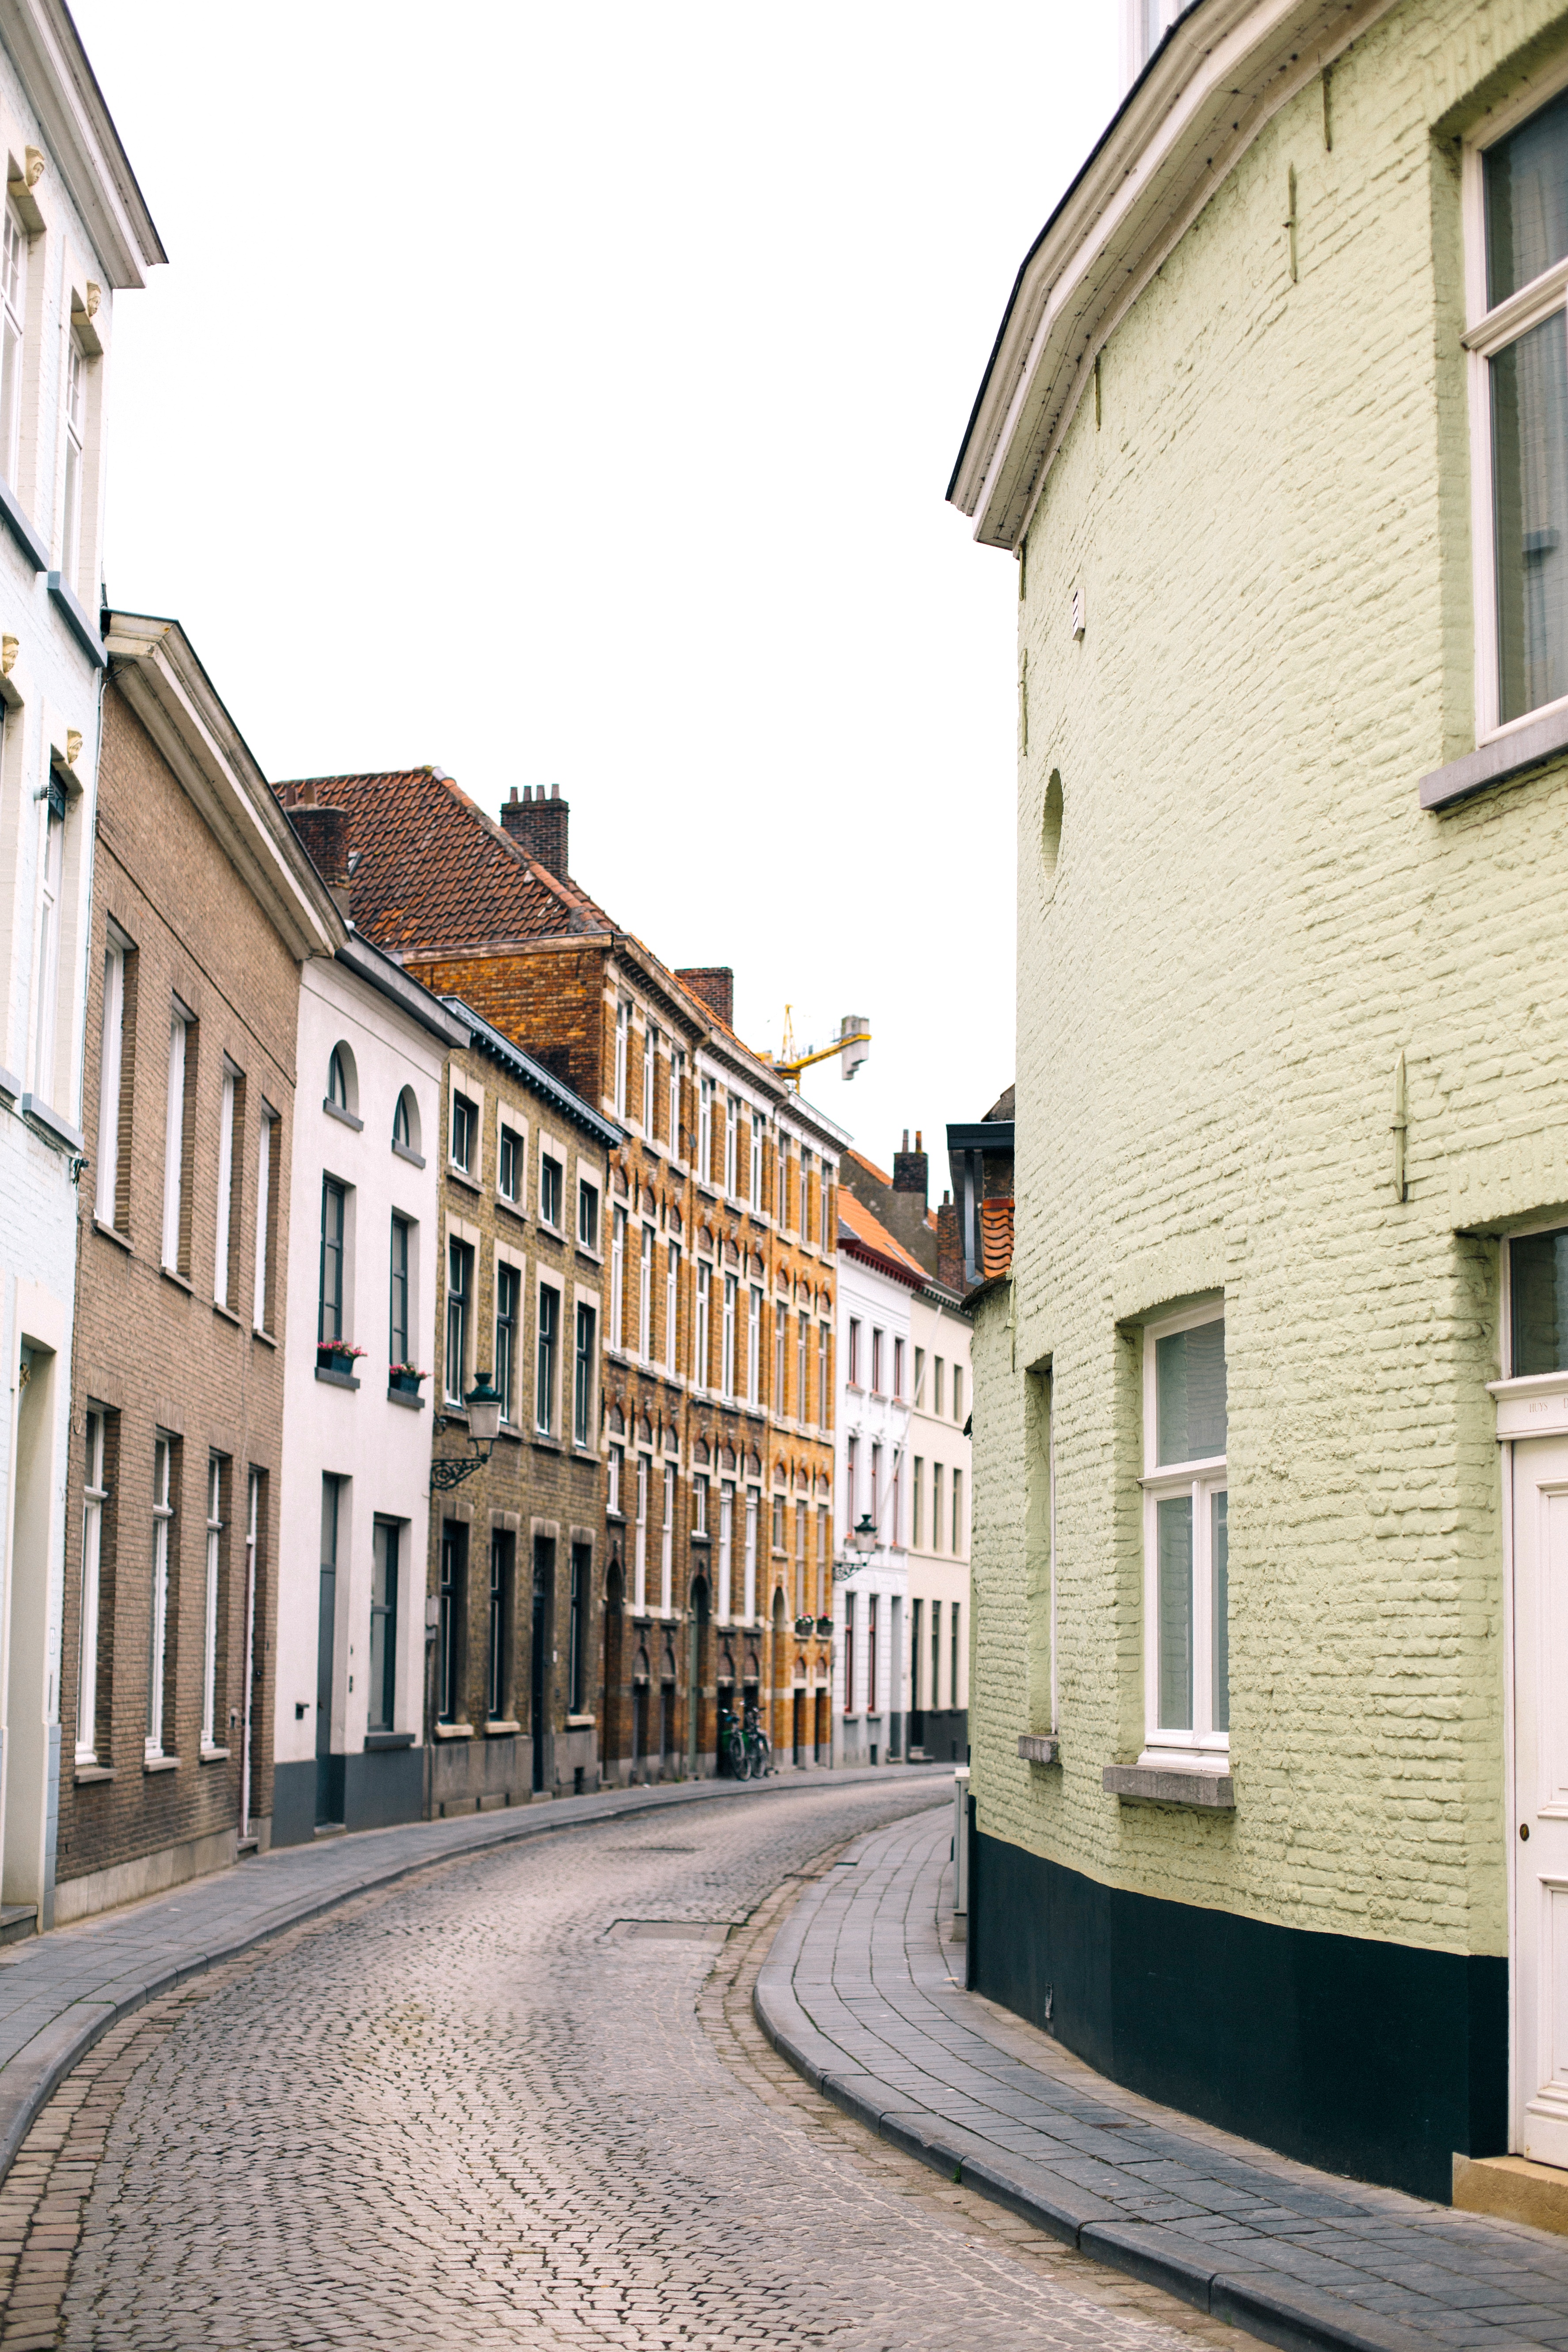
architecture, road, street, house, window, town, building, alley, europe, facade, lane, waterway, infrastructure, estate, neighbourhood, residential area, human settlement